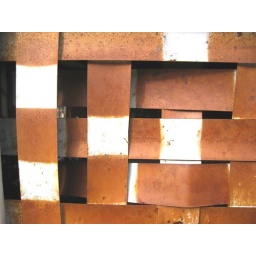
A window cover for a garage door in Lock Haven